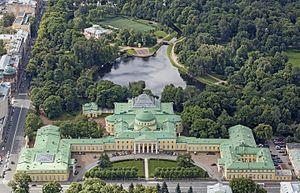
Le palais de Tauride est un des palais les plus importants de Saint-Pétersbourg en Russie. La station de métro la plus proche est Tchernychevskaïa.